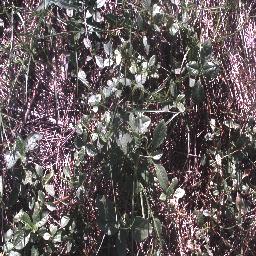
Label: negative